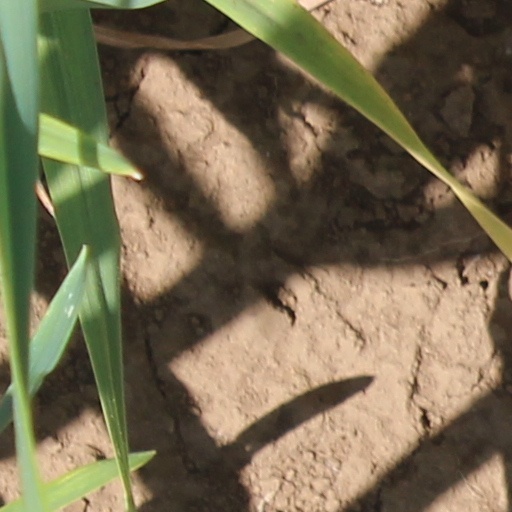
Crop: wheat